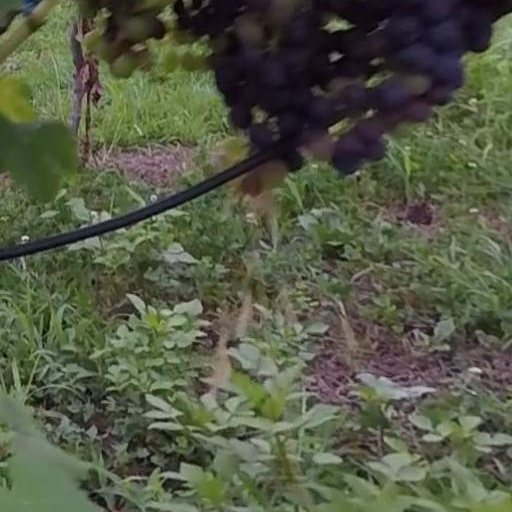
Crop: grape